Jade use in Mesoamerica

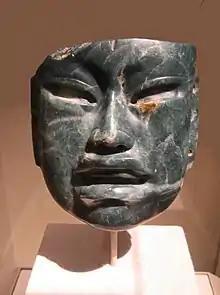
"Werejaguar Mask," 900-400 BCE, Olmec, The Metropolitan Museum of Art

The value of jade went beyond its material worth. Perhaps because of its color, mirroring that of water and vegetation, it was symbolically associated with life and death and therefore possessed high religious and spiritual importance.